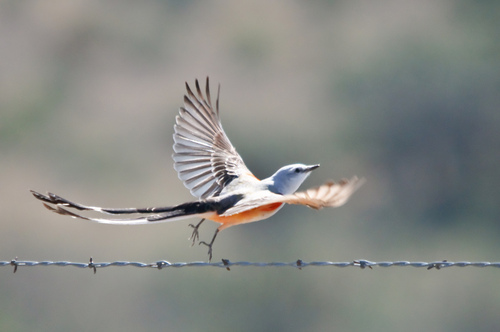
thin white bird, with a short and pointy grey beak and an orange belly.
a gray bird of paradise with very long tail feathers and orange breast and belly.
a colorful bird with a light blue head, orange belly and breast and long tail feathers.
this bird is white and black and has a very short beak.
a white and brown bird with yellow torso and a split tail.
the bird has a wide wingspan with long feathers that are grey in color.
this small bird has a gray back and wings with an orange belly.
this is a small bird with a wide wing span, long thin tail and a blue back with red belly
this bird has wings that are black and has a grey head
this bird has a white crown, brown primaries, and a orange belly.
Species: Scissor Tailed Flycatcher